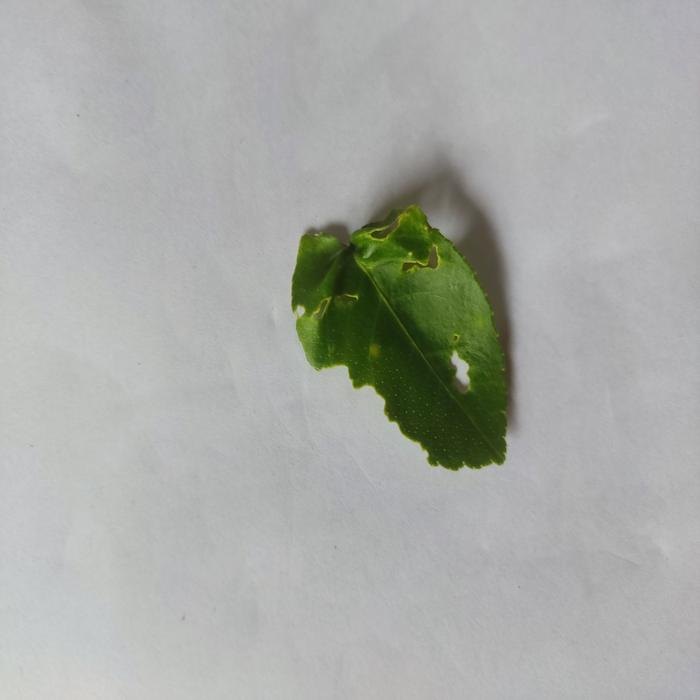
Crop: Lemon
Leaf condition: Leaf_Curl